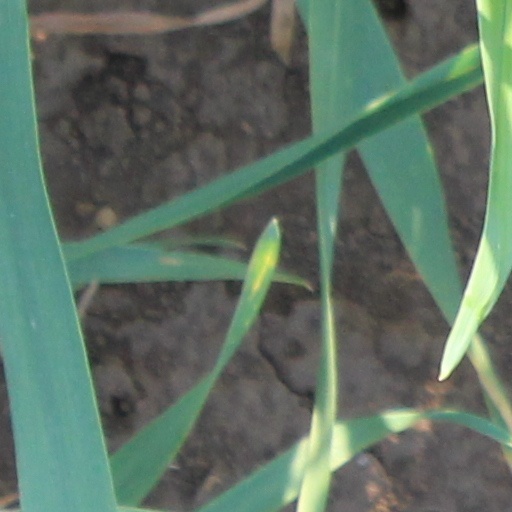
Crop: wheat